History of communism

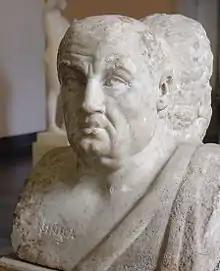
The 1st century BC Roman philosopher Seneca believed that humans had fallen from a Golden Age of primitive communism

Many historical groups have been considered as following forms of communism. Karl Marx and other early communist theorists believed that hunter-gatherer societies as were found in the Paleolithic through to horticultural societies as found in the Chalcolithic were essentially egalitarian and he, therefore, termed their ideology to be primitive communism. One of the first writers to espouse a belief in the primitive communism of the past was the Roman Stoic philosopher Seneca who stated," How happy was the primitive age when the bounties of nature lay in common...They held all nature in common which gave them secure possession of the public wealth." Because of this he believed that such primitive societies were the richest as there was no poverty. Other Greco-Roman writers that believed in a prehistoric humanity that practiced communism include Diodorus Siculus, Virgil, and Ovid. Similarly the early Church Fathers, like their pagan predecessors, maintained that humans society had declined to its current state from a now lost egalitarian social order.